The Rise and Rise of Michael Rimmer

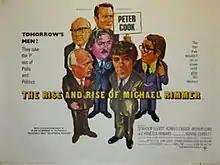
Theatrical release poster

The Rise and Rise of Michael Rimmer is a 1970 British satirical film directed by Kevin Billington, and starring Peter Cook, Vanessa Howard and John Cleese. It was co-written by Cook, Cleese, Graham Chapman and Billington. The film was devised and produced by David Frost under the pseudonym "David Paradine".